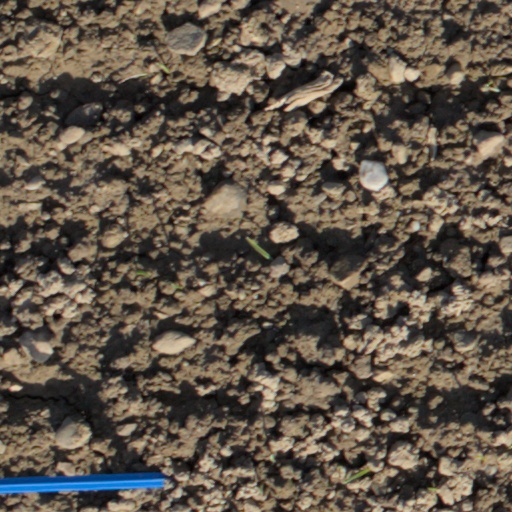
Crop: wheat